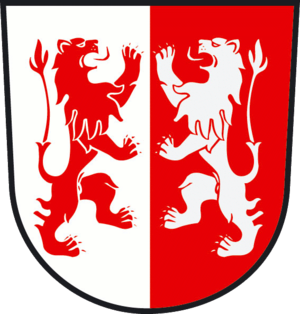
Visp
Visp er hovedbyen i distriktet af samme navn i kantonen Valais i Schweiz. Byen har 7.891 indbyggere.